Our Lady Help of Christians Historic District (Newton, Massachusetts)

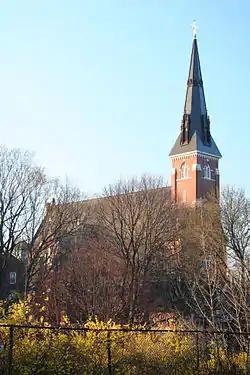

Our Lady Help of Christians Historic District encompasses a complex of Roman Catholic religious buildings in the Nonantum village of Newton, Massachusetts. It includes four fine examples of brick Gothic Revival architecture: the church, convent, and rectory, as well as Trinity Catholic High School. The first three buildings were designed by noted ecclesiastical architect James Murphy, and were built between 1873 and 1890. The high school building was built in 1924, also in the Gothic Revival style. The district was added to the National Register of Historic Places in 1986.